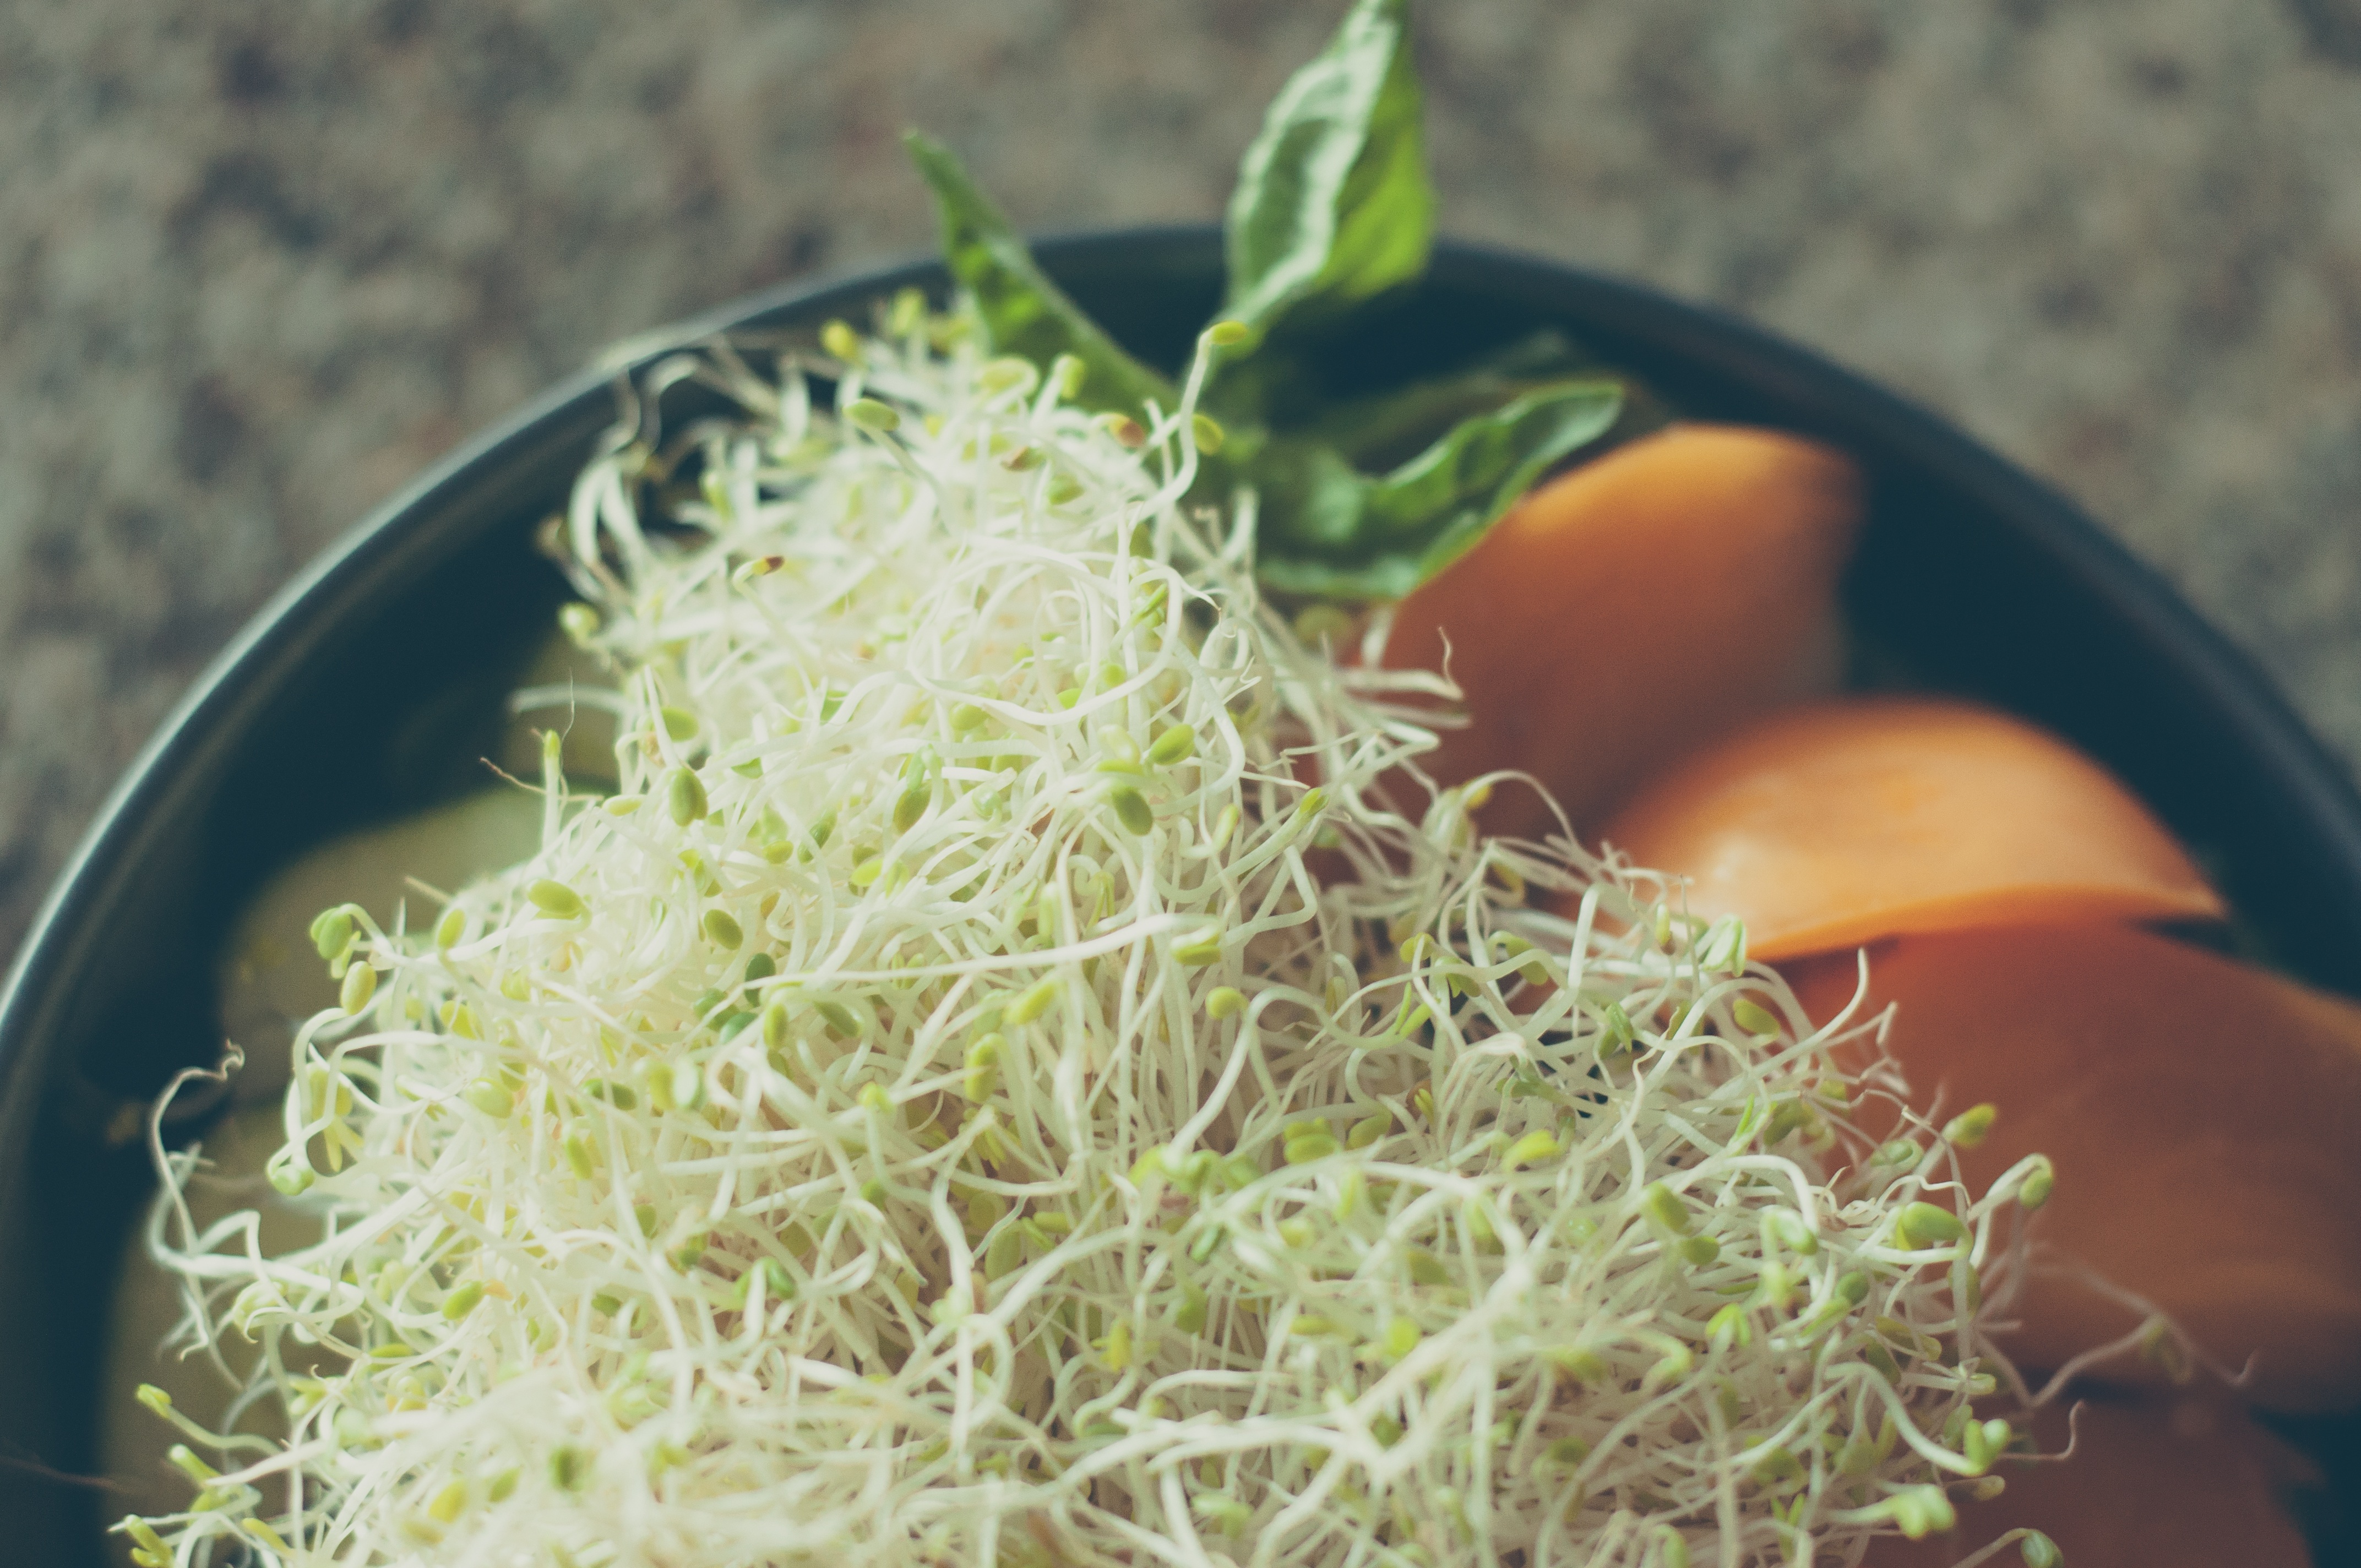
plant, white, fruit, leaf, ripe, dish, meal, food, salad, green, ingredient, herb, produce, vegetable, crop, plate, fresh, yellow, gourmet, healthy, snack, lunch, delicious, basil, tomato, vitamin, nutrition, dinner, vegan, vegetarian, raw, diet, organic, cucurbita, appetizer, flowering plant, sprouts, grass family, land plant